Louis-Marie-François Tardy de Montravel

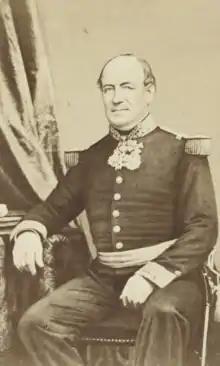

Louis-François-Marie Tardy de Montravel (28 September 18114 October 1864) was a French navigator explorer and administrator.